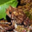
Label: frog